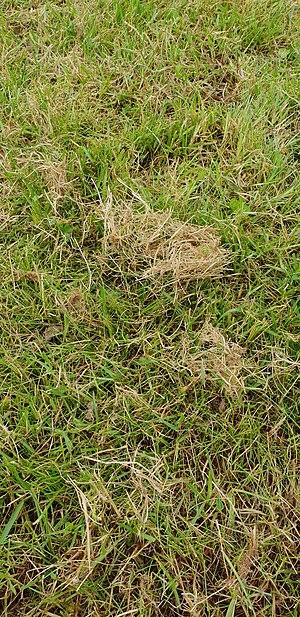
Feutre après scarification
Le feutrage ou feutre est l'amas au sol de débris végétaux, morts ou vivants, et de racines superficielles, qui forment une couche compacte au pied du gazon. Cette couche empêche la circulation de l'eau, de l'air ou des nutriments jusqu'aux racines des herbes.